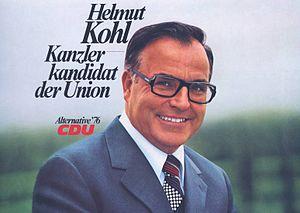
Cet article recense les élections ayant eu lieu durant l'année 1976. Il inclut les élections législatives et présidentielles nationales dans les États souverains, ainsi que les référendums au niveau national.